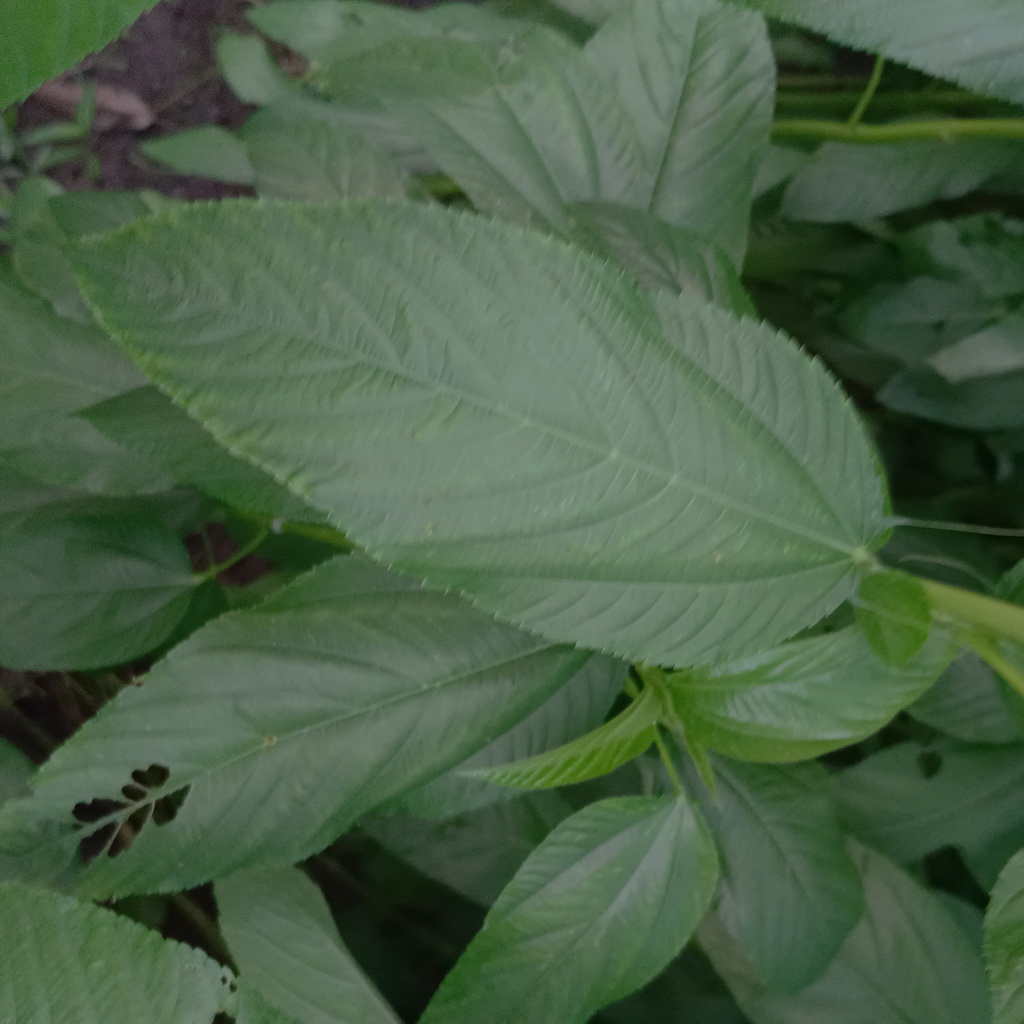
Label: Fresh